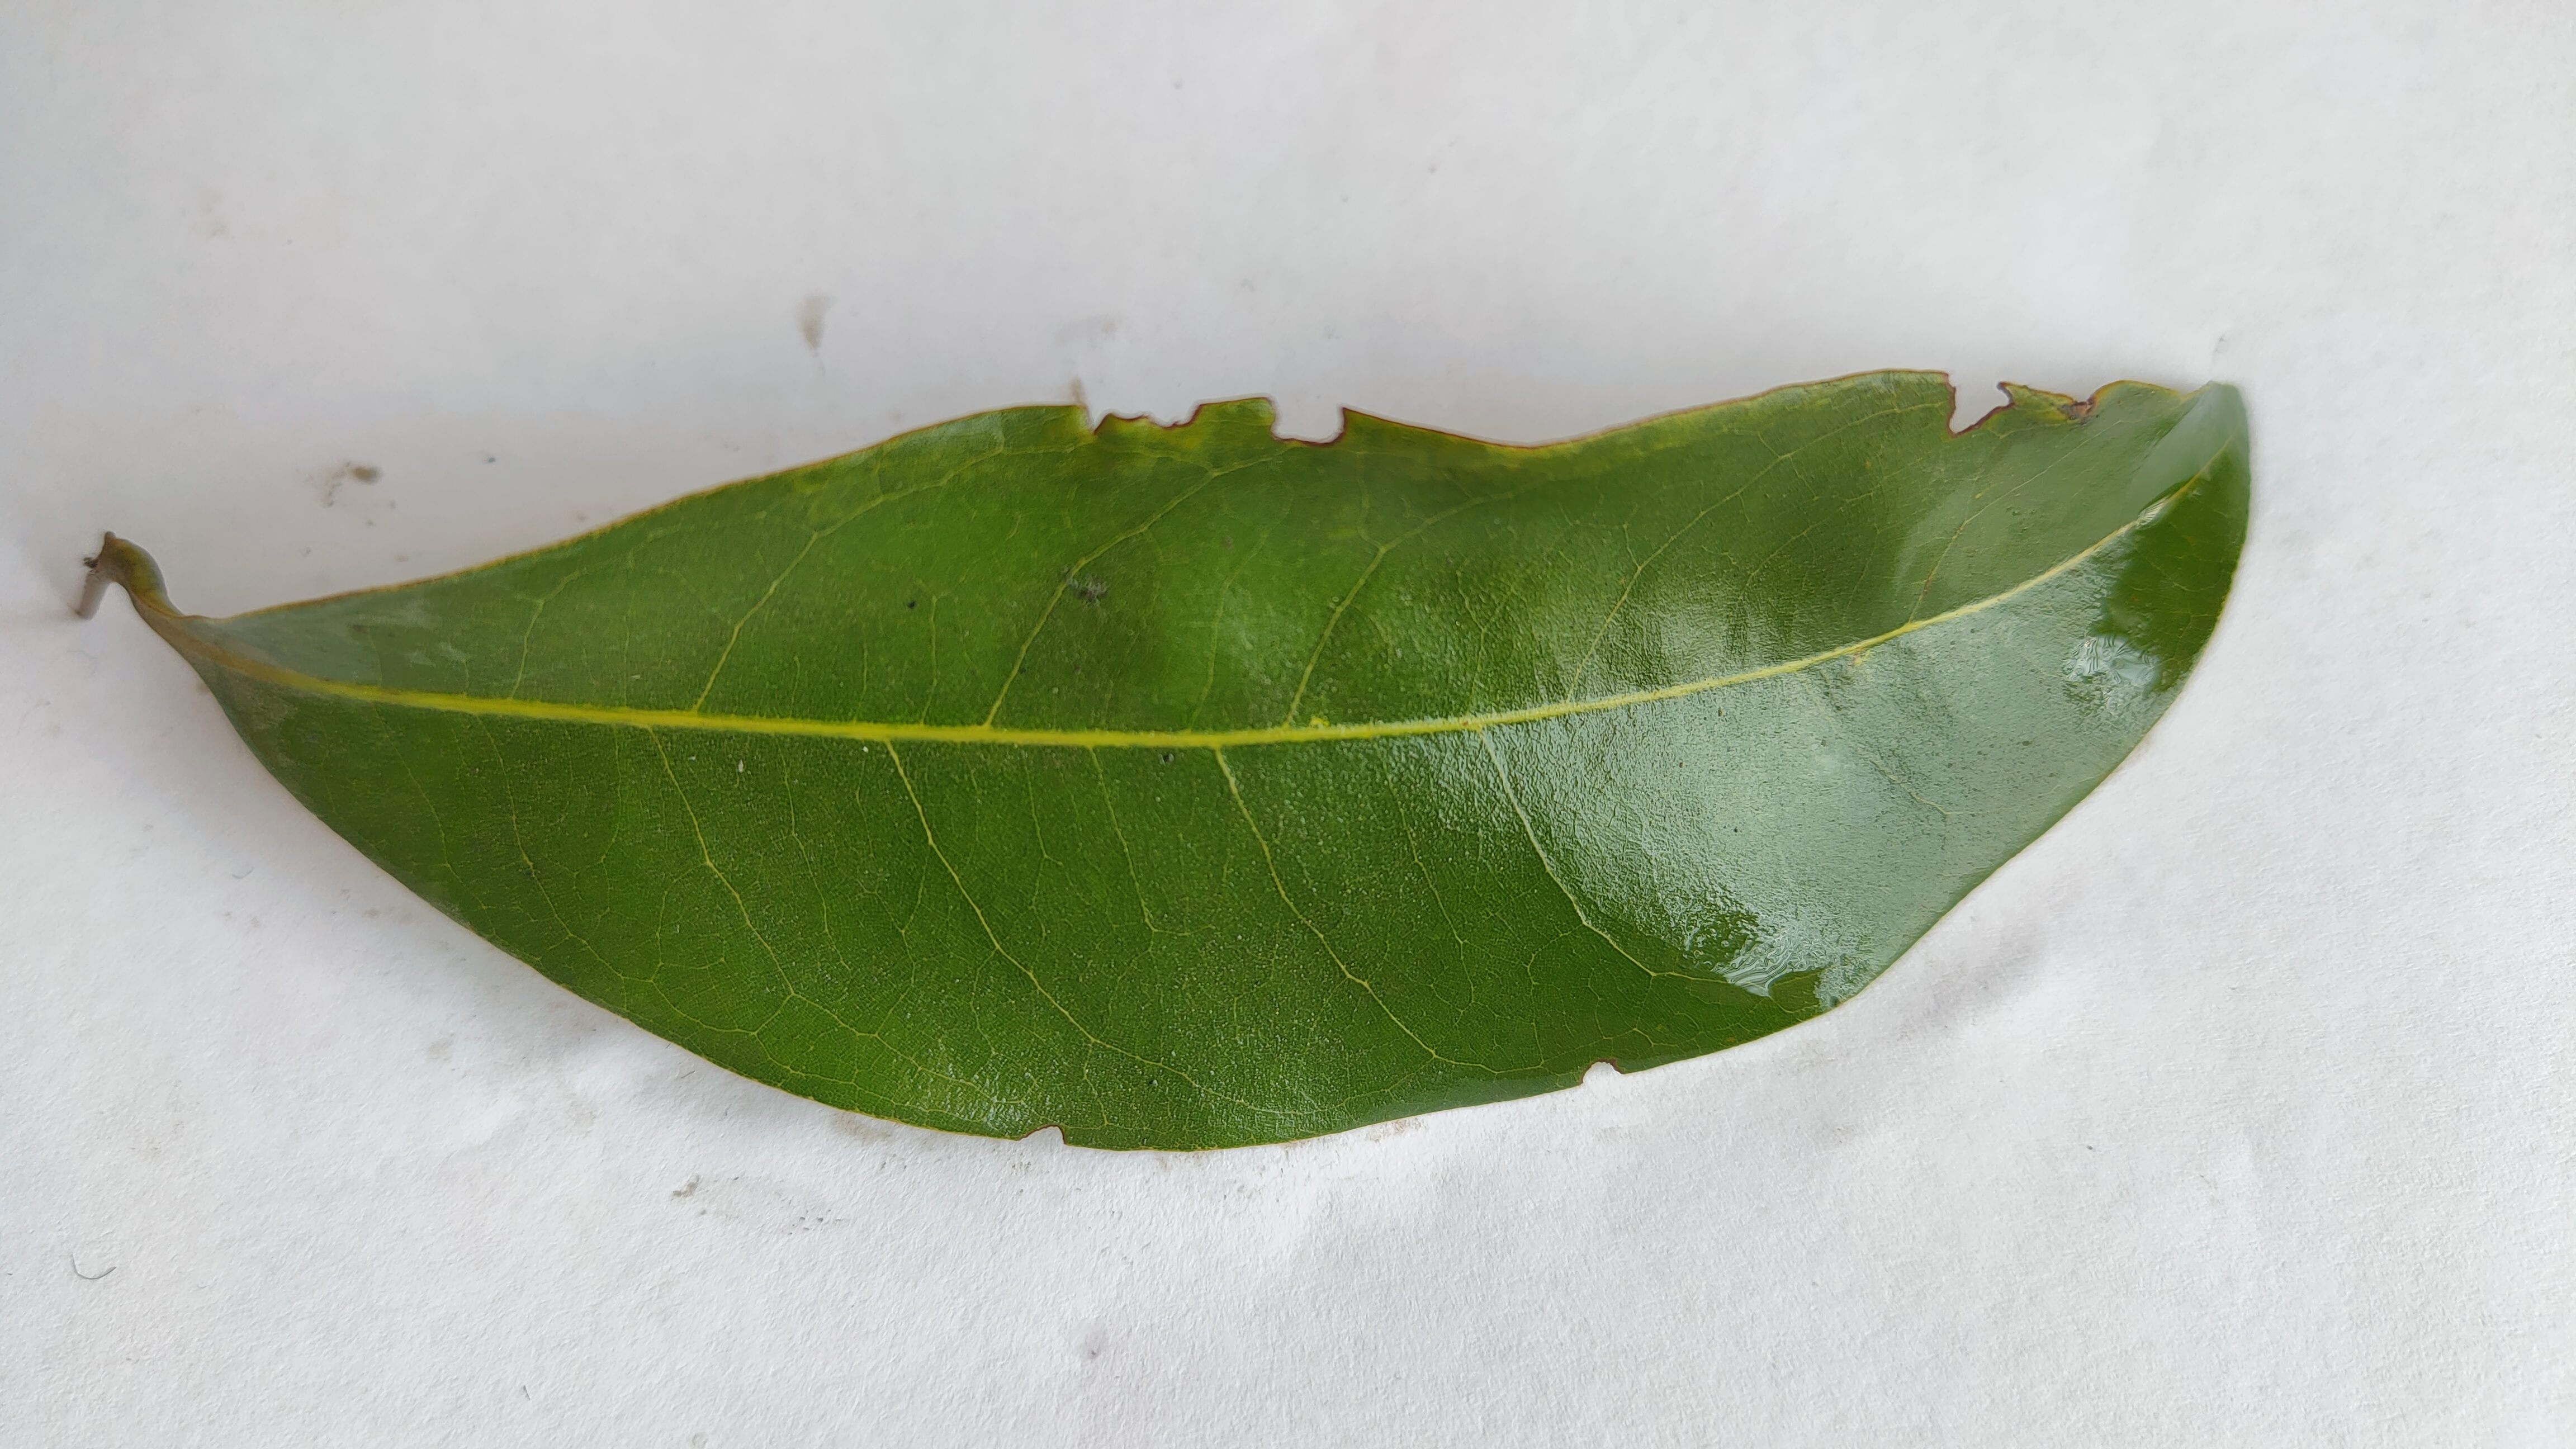
Leaf variety: Lychee